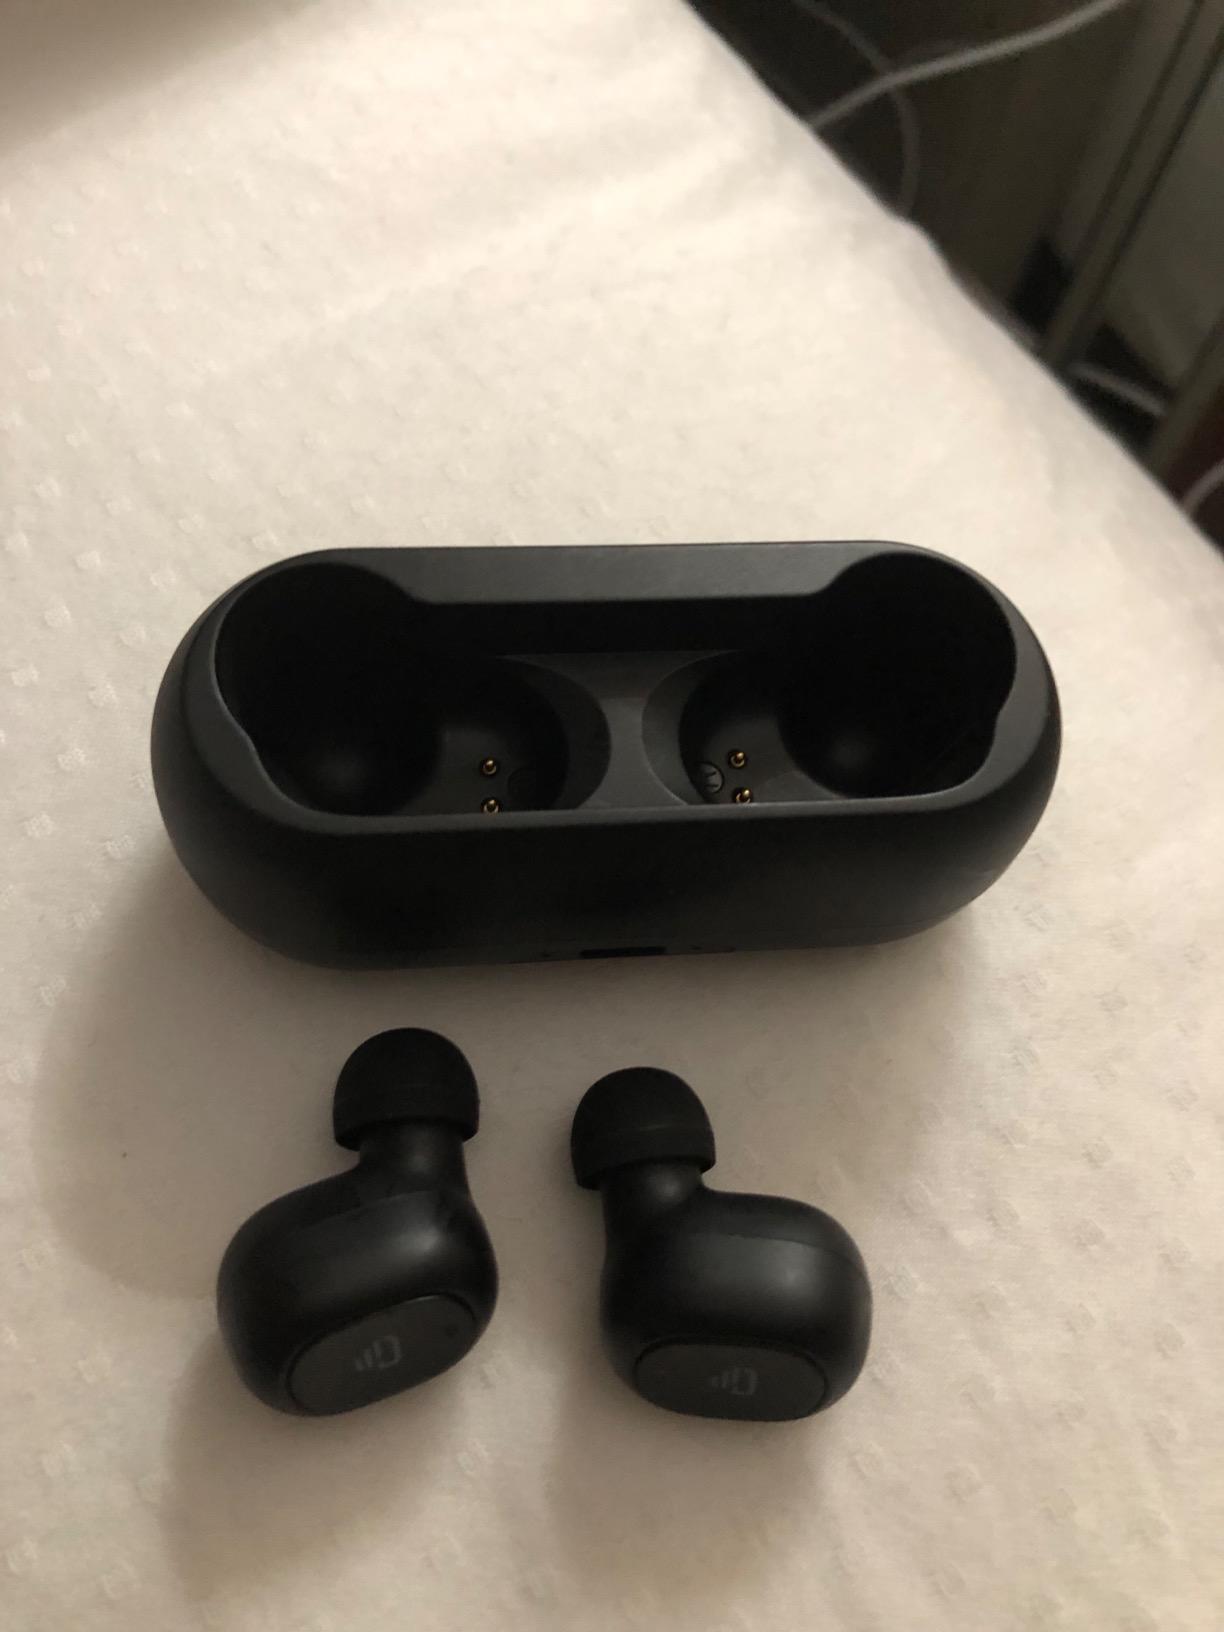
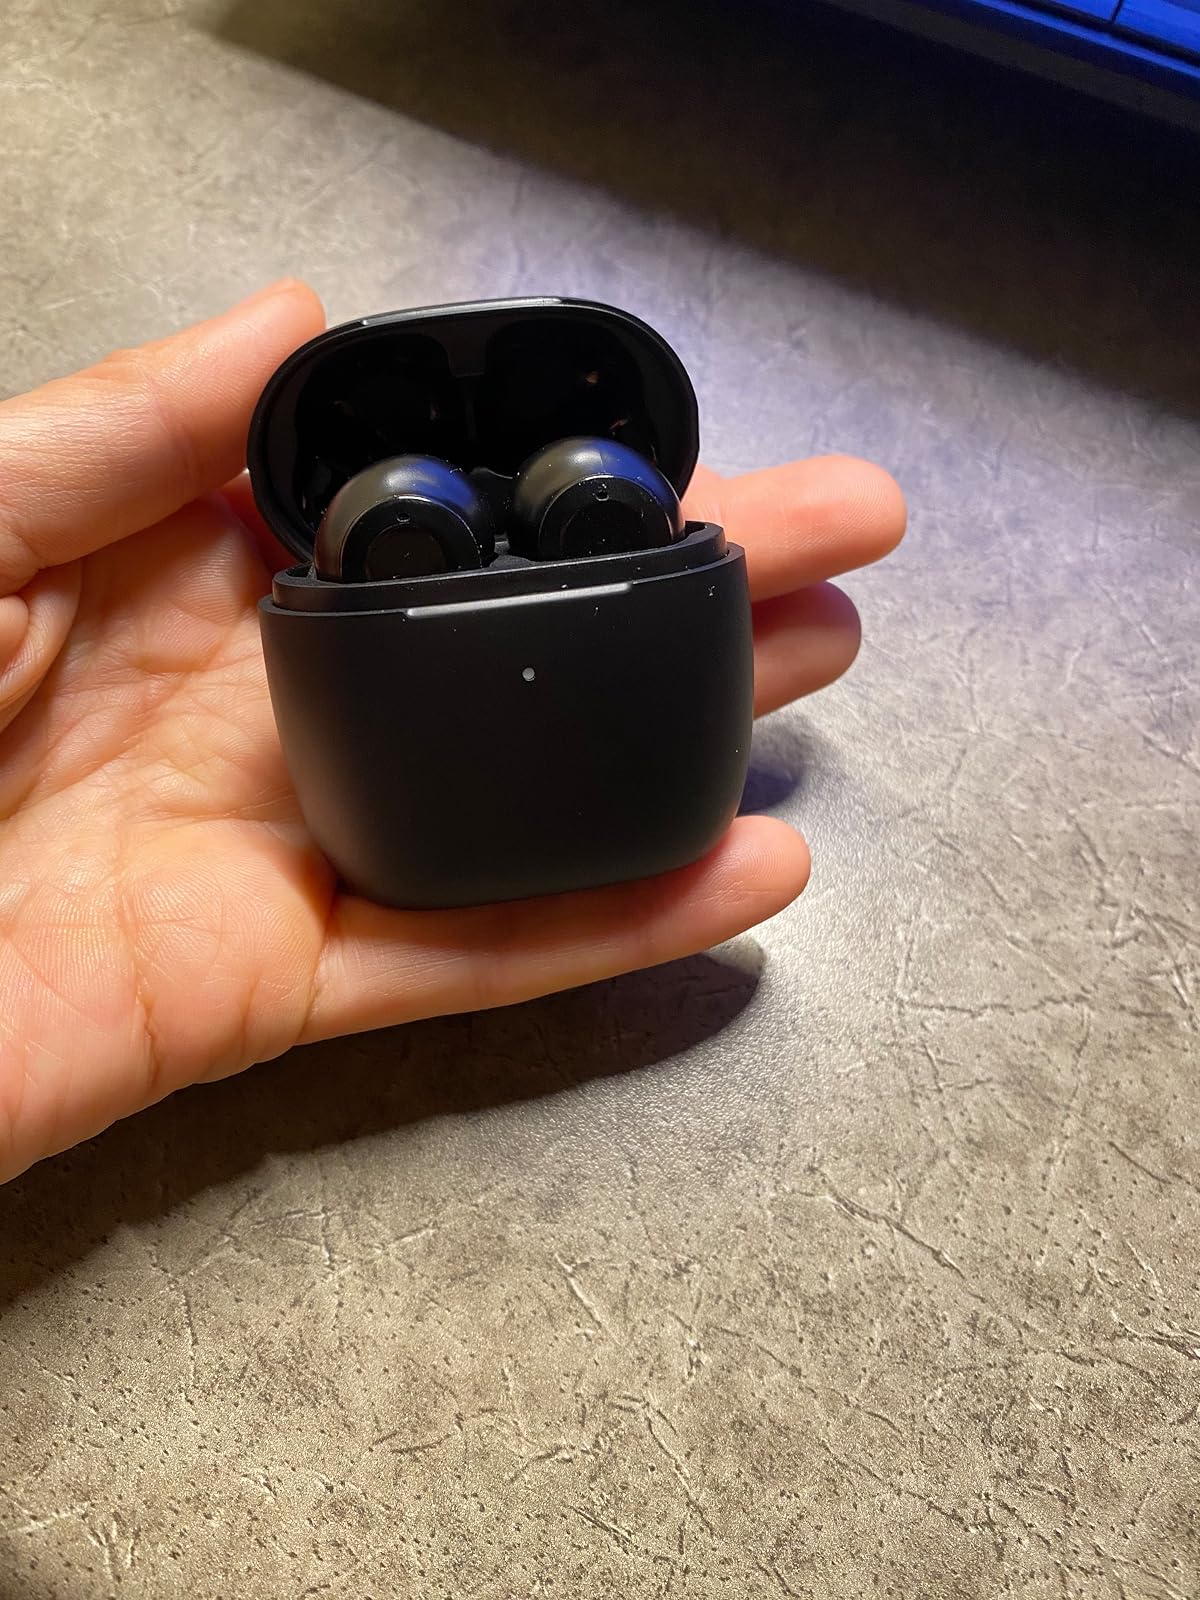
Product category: earbuds
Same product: no